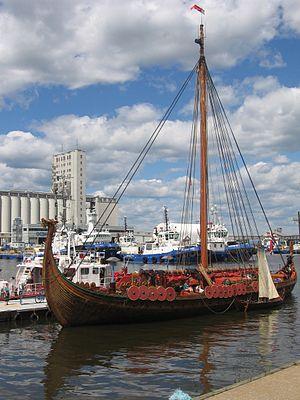
Drakkar Viking
Le Dragon Harald Fairhair est le nom donné à une réplique d'un grand bateau viking. C'est un navire de guerre de l'âge des Vikings qui porte le nom du roi Harald Ier de Norvège. Il est le plus grand bateau viking actuellement construit des temps modernes.